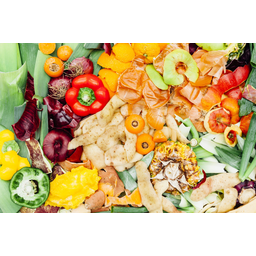
Label: trash